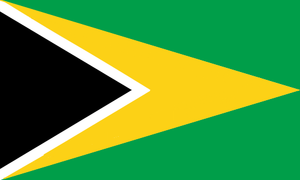
Les pays terrestres de fiction énumérés dans cet article sont des pays qui apparaissent dans des œuvres de fiction, quel que soit le média, et qui sont situés sur la Terre.